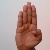
The image shows a hand gesture representing the letter 'B' in Indian Sign Language.